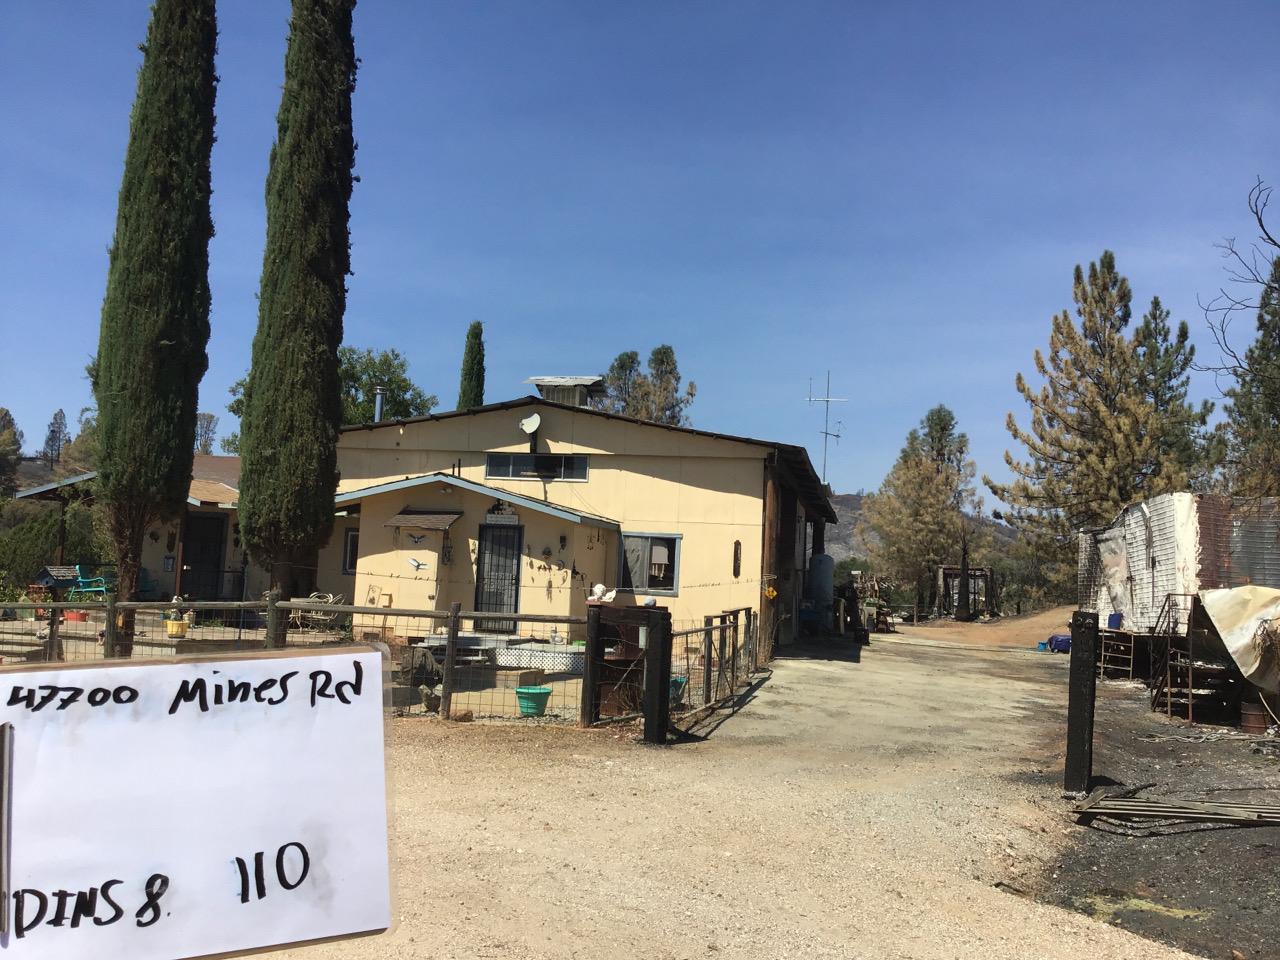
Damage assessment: affected